Aramaic original New Testament theory

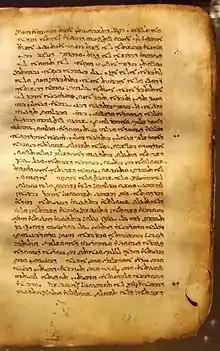
Extract from the Peshitta.

The Aramaic original New Testament theory is the belief that the Christian New Testament was originally written in Aramaic.